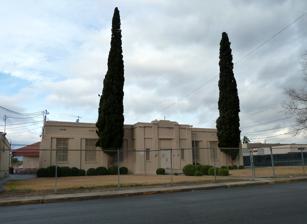
Building: Washington School (North Las Vegas, Nevada)
Country: United States of America
Year built: 1932
United States historic place Washington School U.S. National Register of Historic Places Location 1901 N. White St. North Las Vegas, Nevada Coordinates 36°11′44″N 115°07′56″W / 36.1955°N 115.13231°W / 36.1955; -115.13231 Area 2 acres (0.81 ha) Built 1932 Architectural style Moderne MPS Historic School Buildings in the Evolution of the Fifth Supervision School District MPS NRHP reference No. 92000120 Added to NRHP March 10, 1992 Washington School is a school listed on the National Register of Historic Places in Nevada and is located at 1901 N. White Street in the city of North Las Vegas . The school was open and operated by the Clark County School District until early 2016 when it closed due to budget cuts. History The building was added to the National Register of Historic Places in 1992. It is a one-story Moderne building holding two classrooms. It is roughly 25 by 85 feet (7.6 m × 25.9 m) in plan, with a somewhat cruciform plan created by a projecting entry and a rear restroom adding onto an otherwise rectangular structure.  It is built upon a concrete foundation, with concrete block walls divided into bays by Moderne style pilasters.  It has a flat roof behind a parapet . References